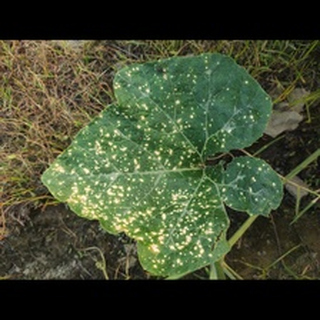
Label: pumpkin_powdery_mildew